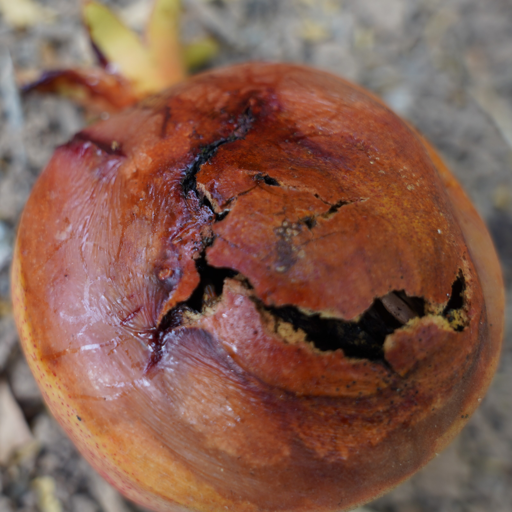
Label: Ectomyelois ceratoniae